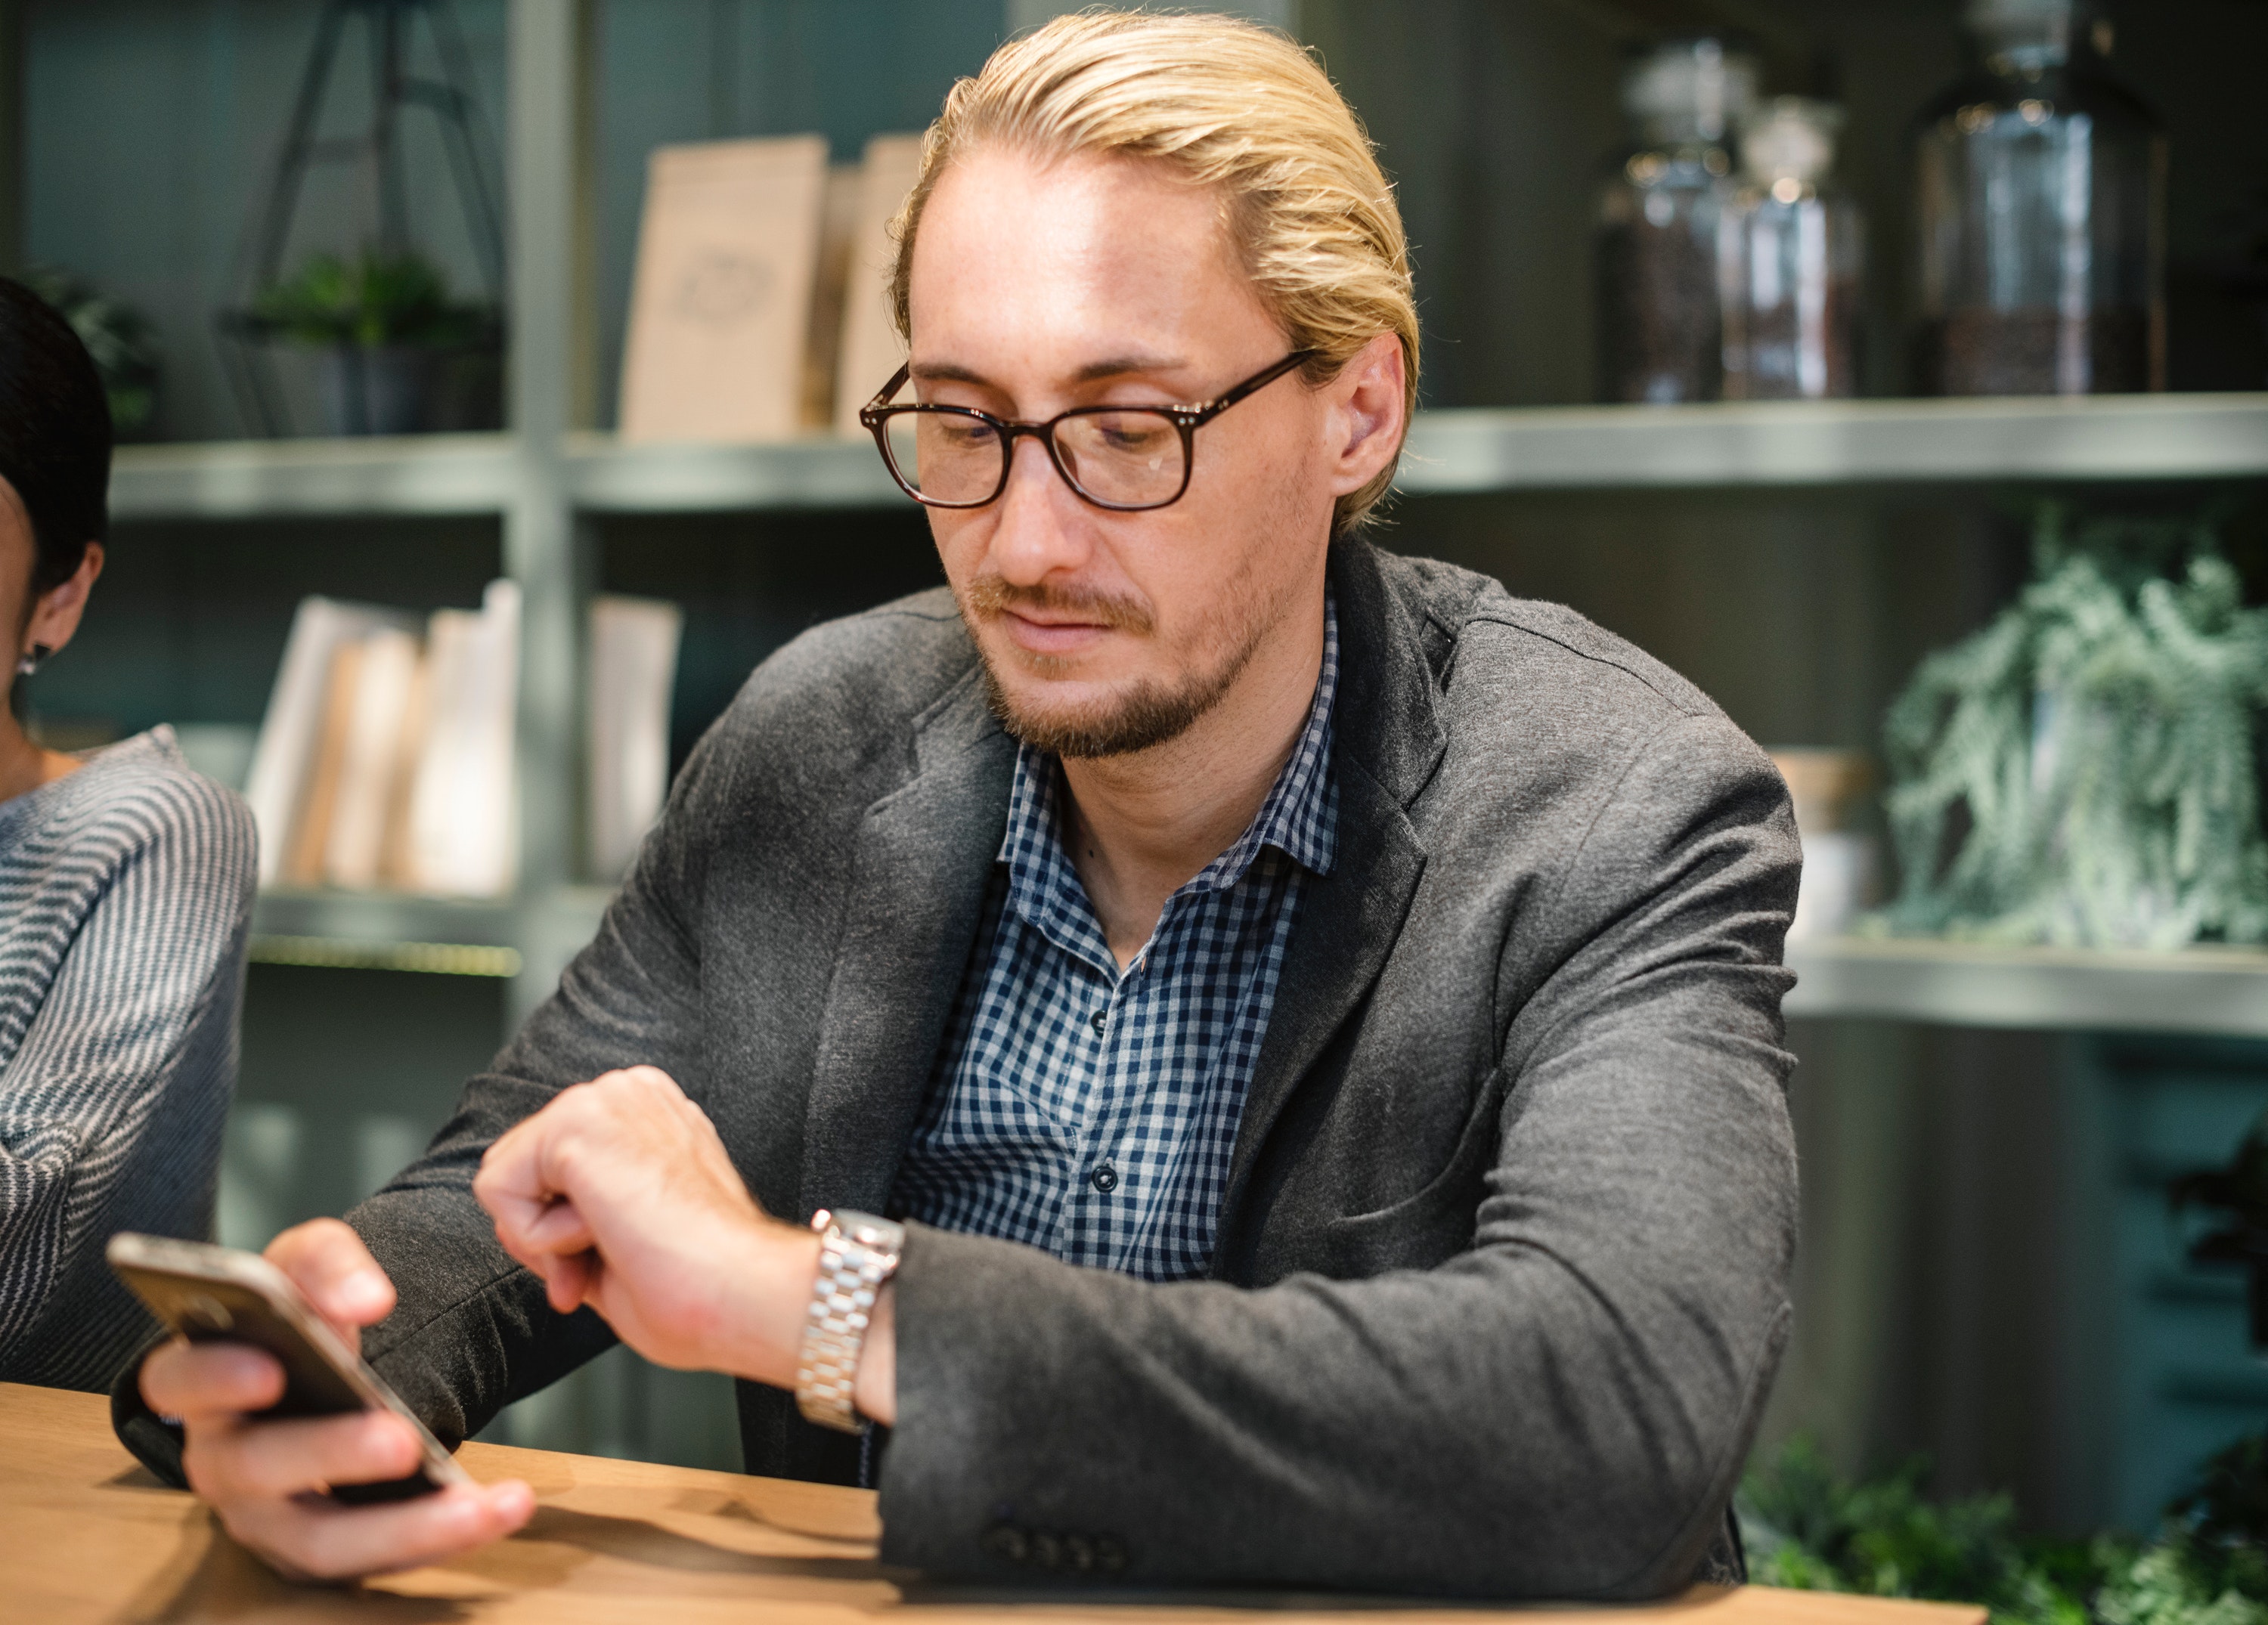
glasses, white collar worker